Il mio domani

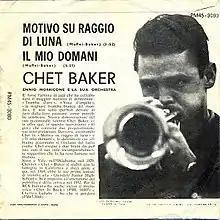
1962 RCA Victor picture sleeve 45 single release in Italy.

The recording was featured on the 1999 compilation box set "The Ennio Morricone Chronicles" on BMG International. The track was released as a bonus track on the "Chet is Back!" CD release by RCA in 2003 in the U.S. A Various Artists LP compilation produced by Italian RCA, Passaporto per l'Italia, RCA PML 10319, released on 1962, included "So che ti perderò" and "Il mio domani", the 45 single B sides. The song also appeared on "Dimensione Jazz" on Right Tempo Classics in 1995, the 2010 Sony Music set "The Perfect Jazz Collection", and the 2014 album "Chet Baker Sings - The Complete 1953-62 Vocal Studio Recordings" on Valentine Records.